Northern masked owl

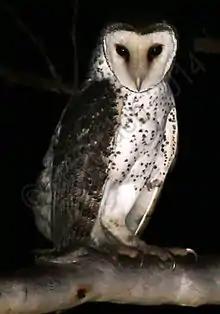
Northern masked owl in Groote Eylandt

Mathews described the northern masked owl as being smaller and paler than the nominate race of the Australian masked owl ("T. novaehollandiae novaeholladiae"). Subsequent observations have confirmed that the northern masked owl is small in size when compared to other Australian masked owl races, with the exception of the Tiwi masked owl ("Tyto novaehollandiae melvillensis"). Based on data recorded on museum specimen labels and reported in the "Handbook of Australian and New Zealand Birds", female northern masked owls weigh approximately and males approximately . This is considerably lighter than the Tasmanian masked owl, with race "castanops" females weighing up to and males weighing up to .